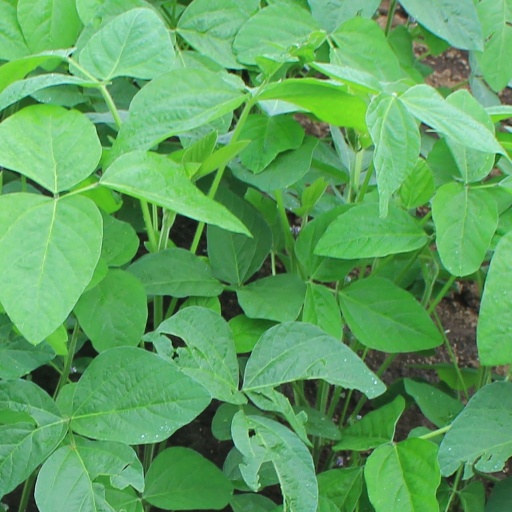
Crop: soybean